Emil Mattiesen

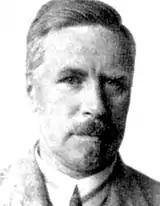

Emil Karl Gustav Alfred Mattiesen (23 January 1875 – 25 September 1939) was a Baltic-German musician, music pedagogue, composer and philosopher. He composed lieder, song cycles, ballads, chamber music and organ music, but is better known for standard works in German on parapsychology. He was a professor of church music at the University of Rostock from 1929.